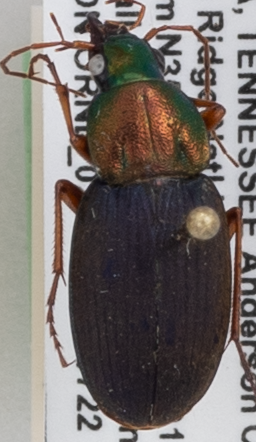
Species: Chlaenius emarginatus
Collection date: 2020-07-22
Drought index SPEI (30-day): -0.632
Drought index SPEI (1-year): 1.45
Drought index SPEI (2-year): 2.09